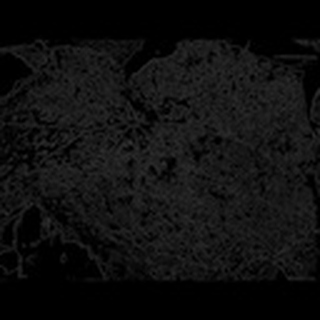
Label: cotton_powdery_mildew